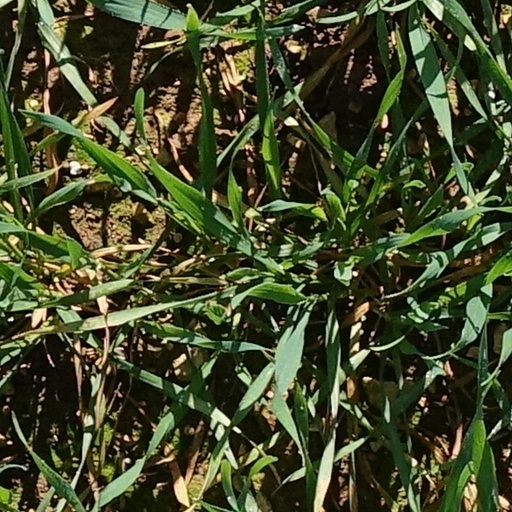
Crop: wheat